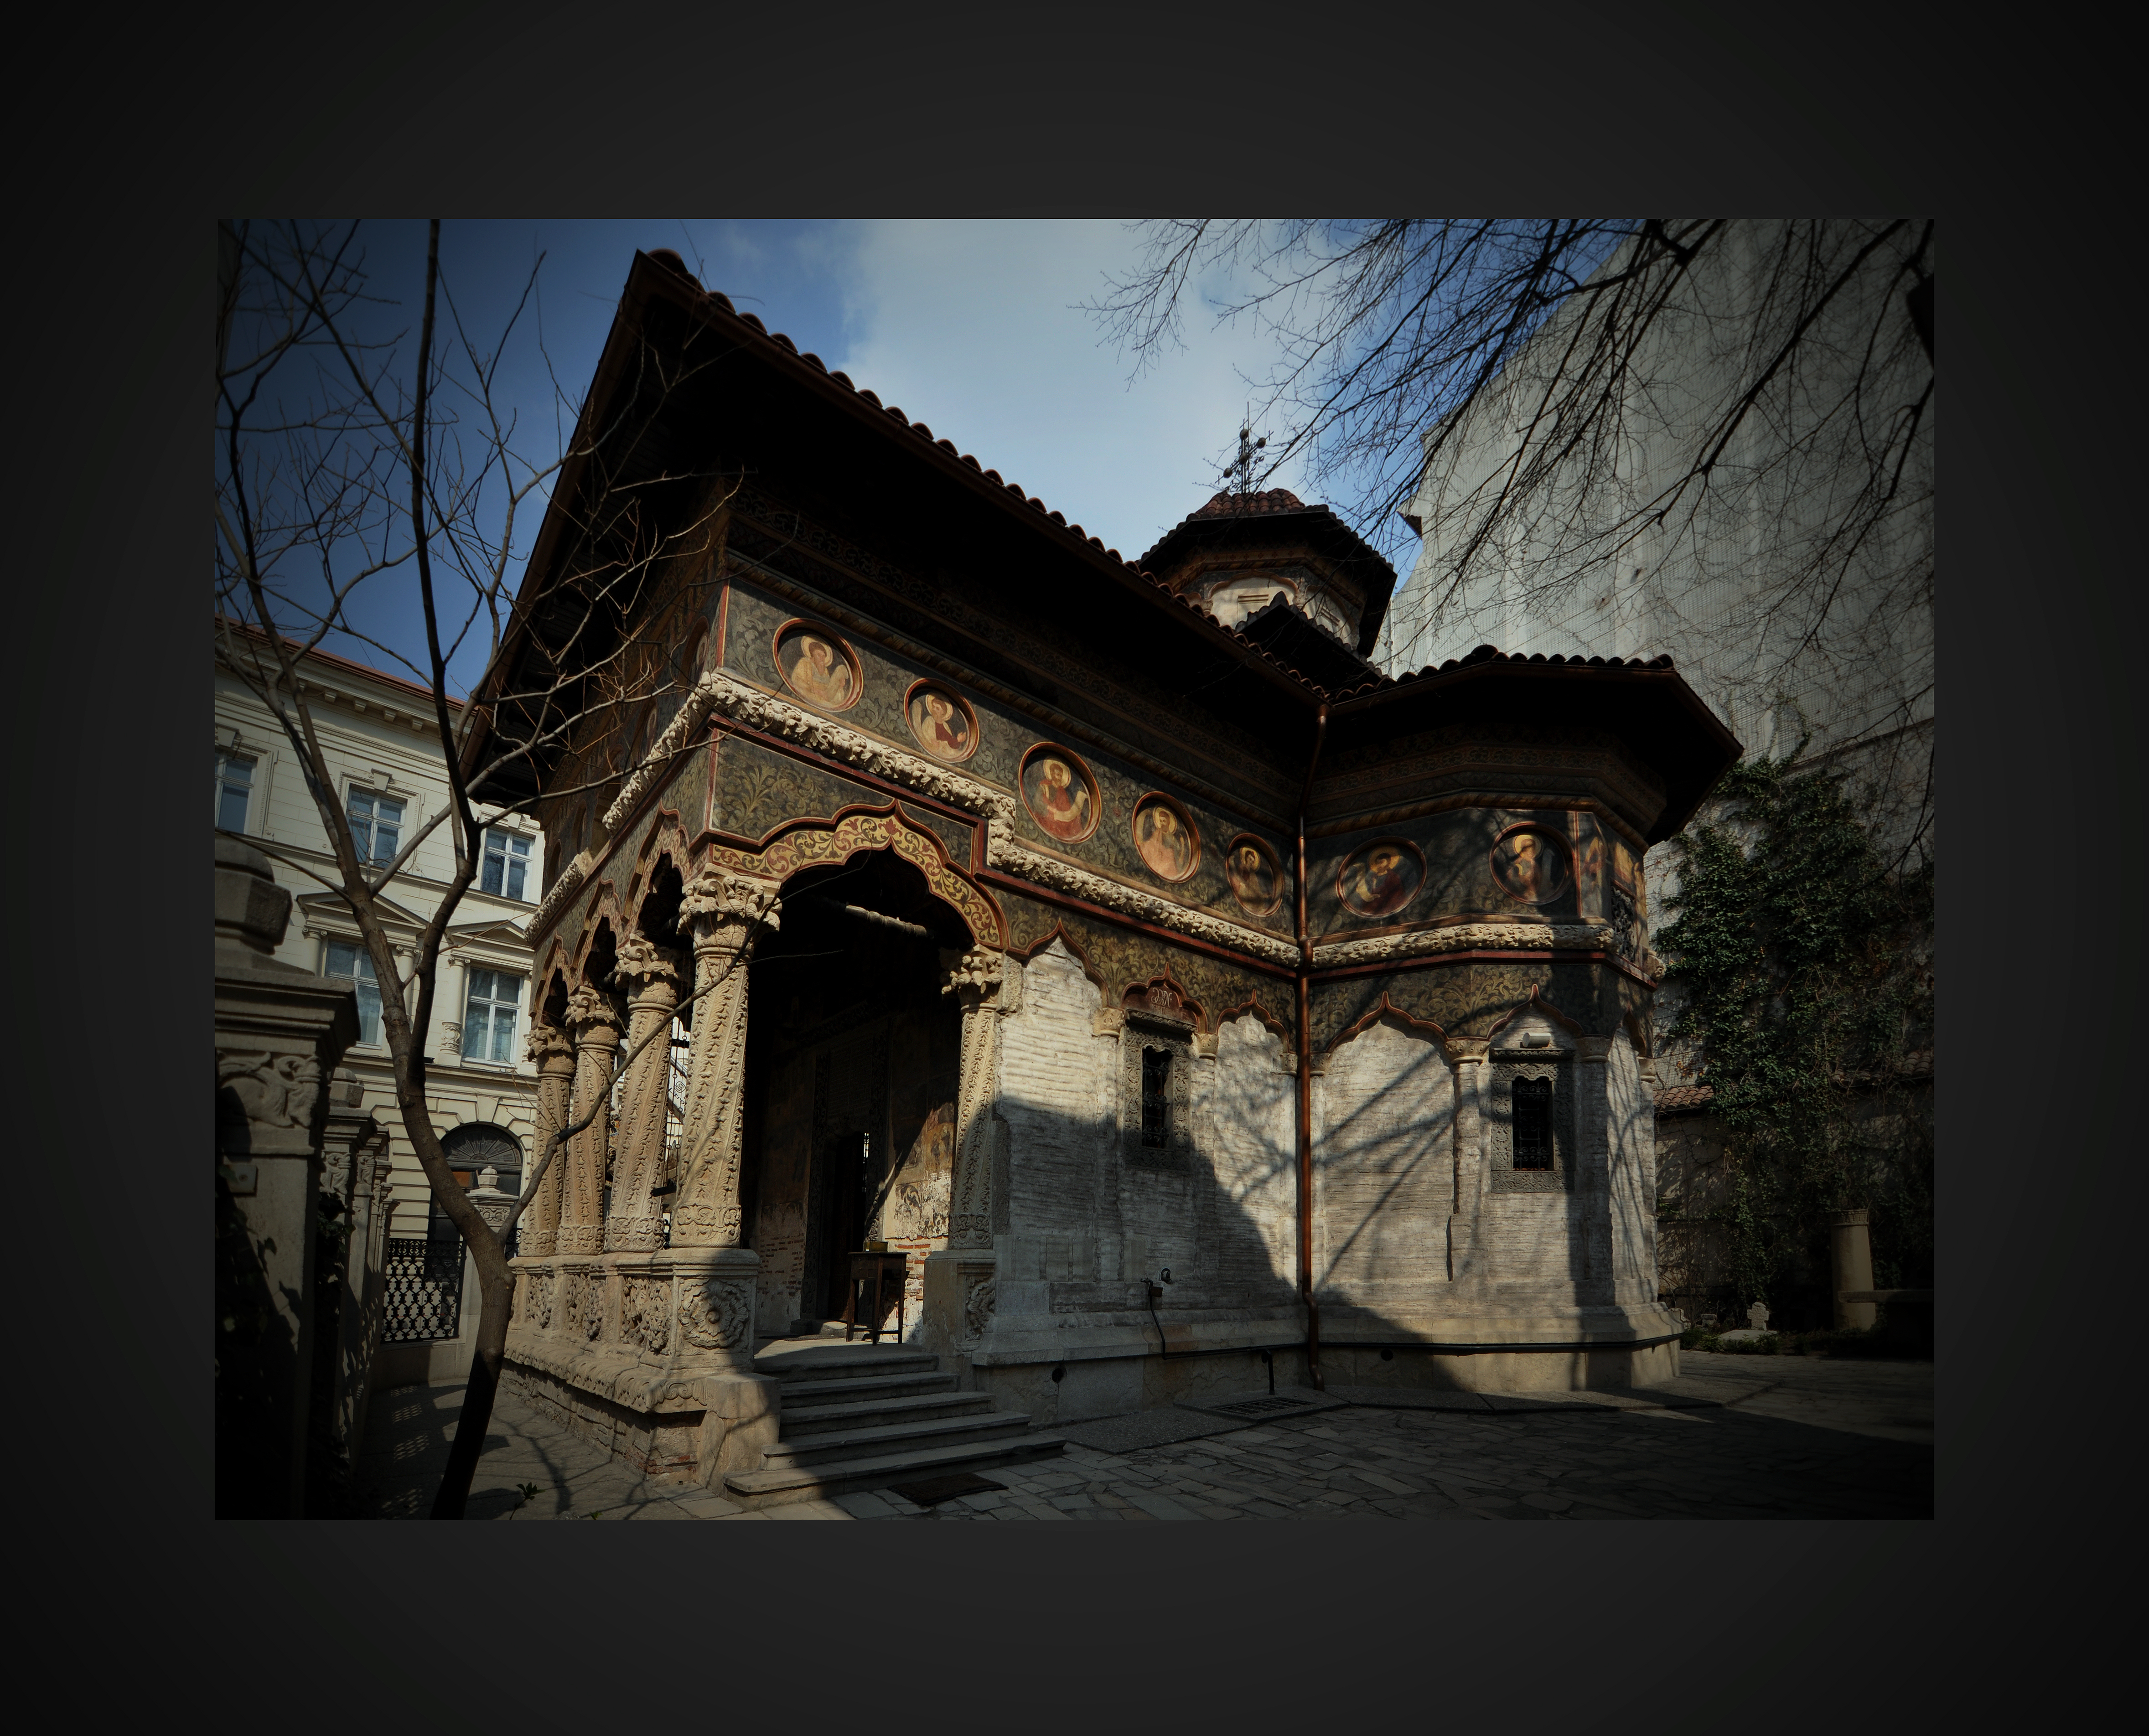
architecture, photography, house, building, monument, photo, explore, europe, arch, religion, facade, darkness, church, exterior, christian, photos, religious, art, de, temple, monastery, churches, photograph, fotografie, christianity, romana, image, arc, explored, orthodox, easter, eastern, romania, bucharest, roumanie, convent, screenshot, bor, biserica, arhitectura, orthodoxy, romanian, ortodoxa, patrimoniu, ortodox, manastirea, manastire, ortodoxia, ortodoxie, ecclesiastical, bisericeasc, cladire, edificiu, pridvor, bucuresti, fatada, centrulvechi, lipscani, portic, stavro, stavropoleos, brancovenesc, 1724, lmibiima1946401, paste, cre tinism, cre tin, saptamanaluminata, ancient history